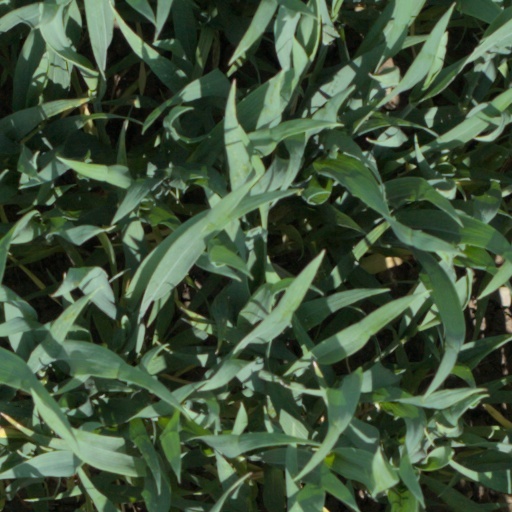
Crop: wheat